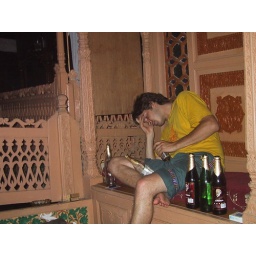
This was in the boat house in Kashmir where alcohol was supposedly illegal but we managed to accquire a small stash!